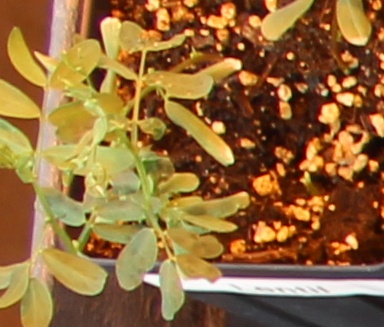
Label: Lentil